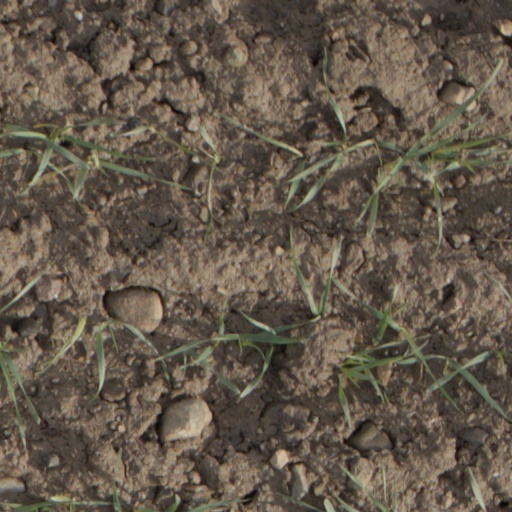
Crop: wheat